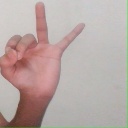
अक्षर: ण